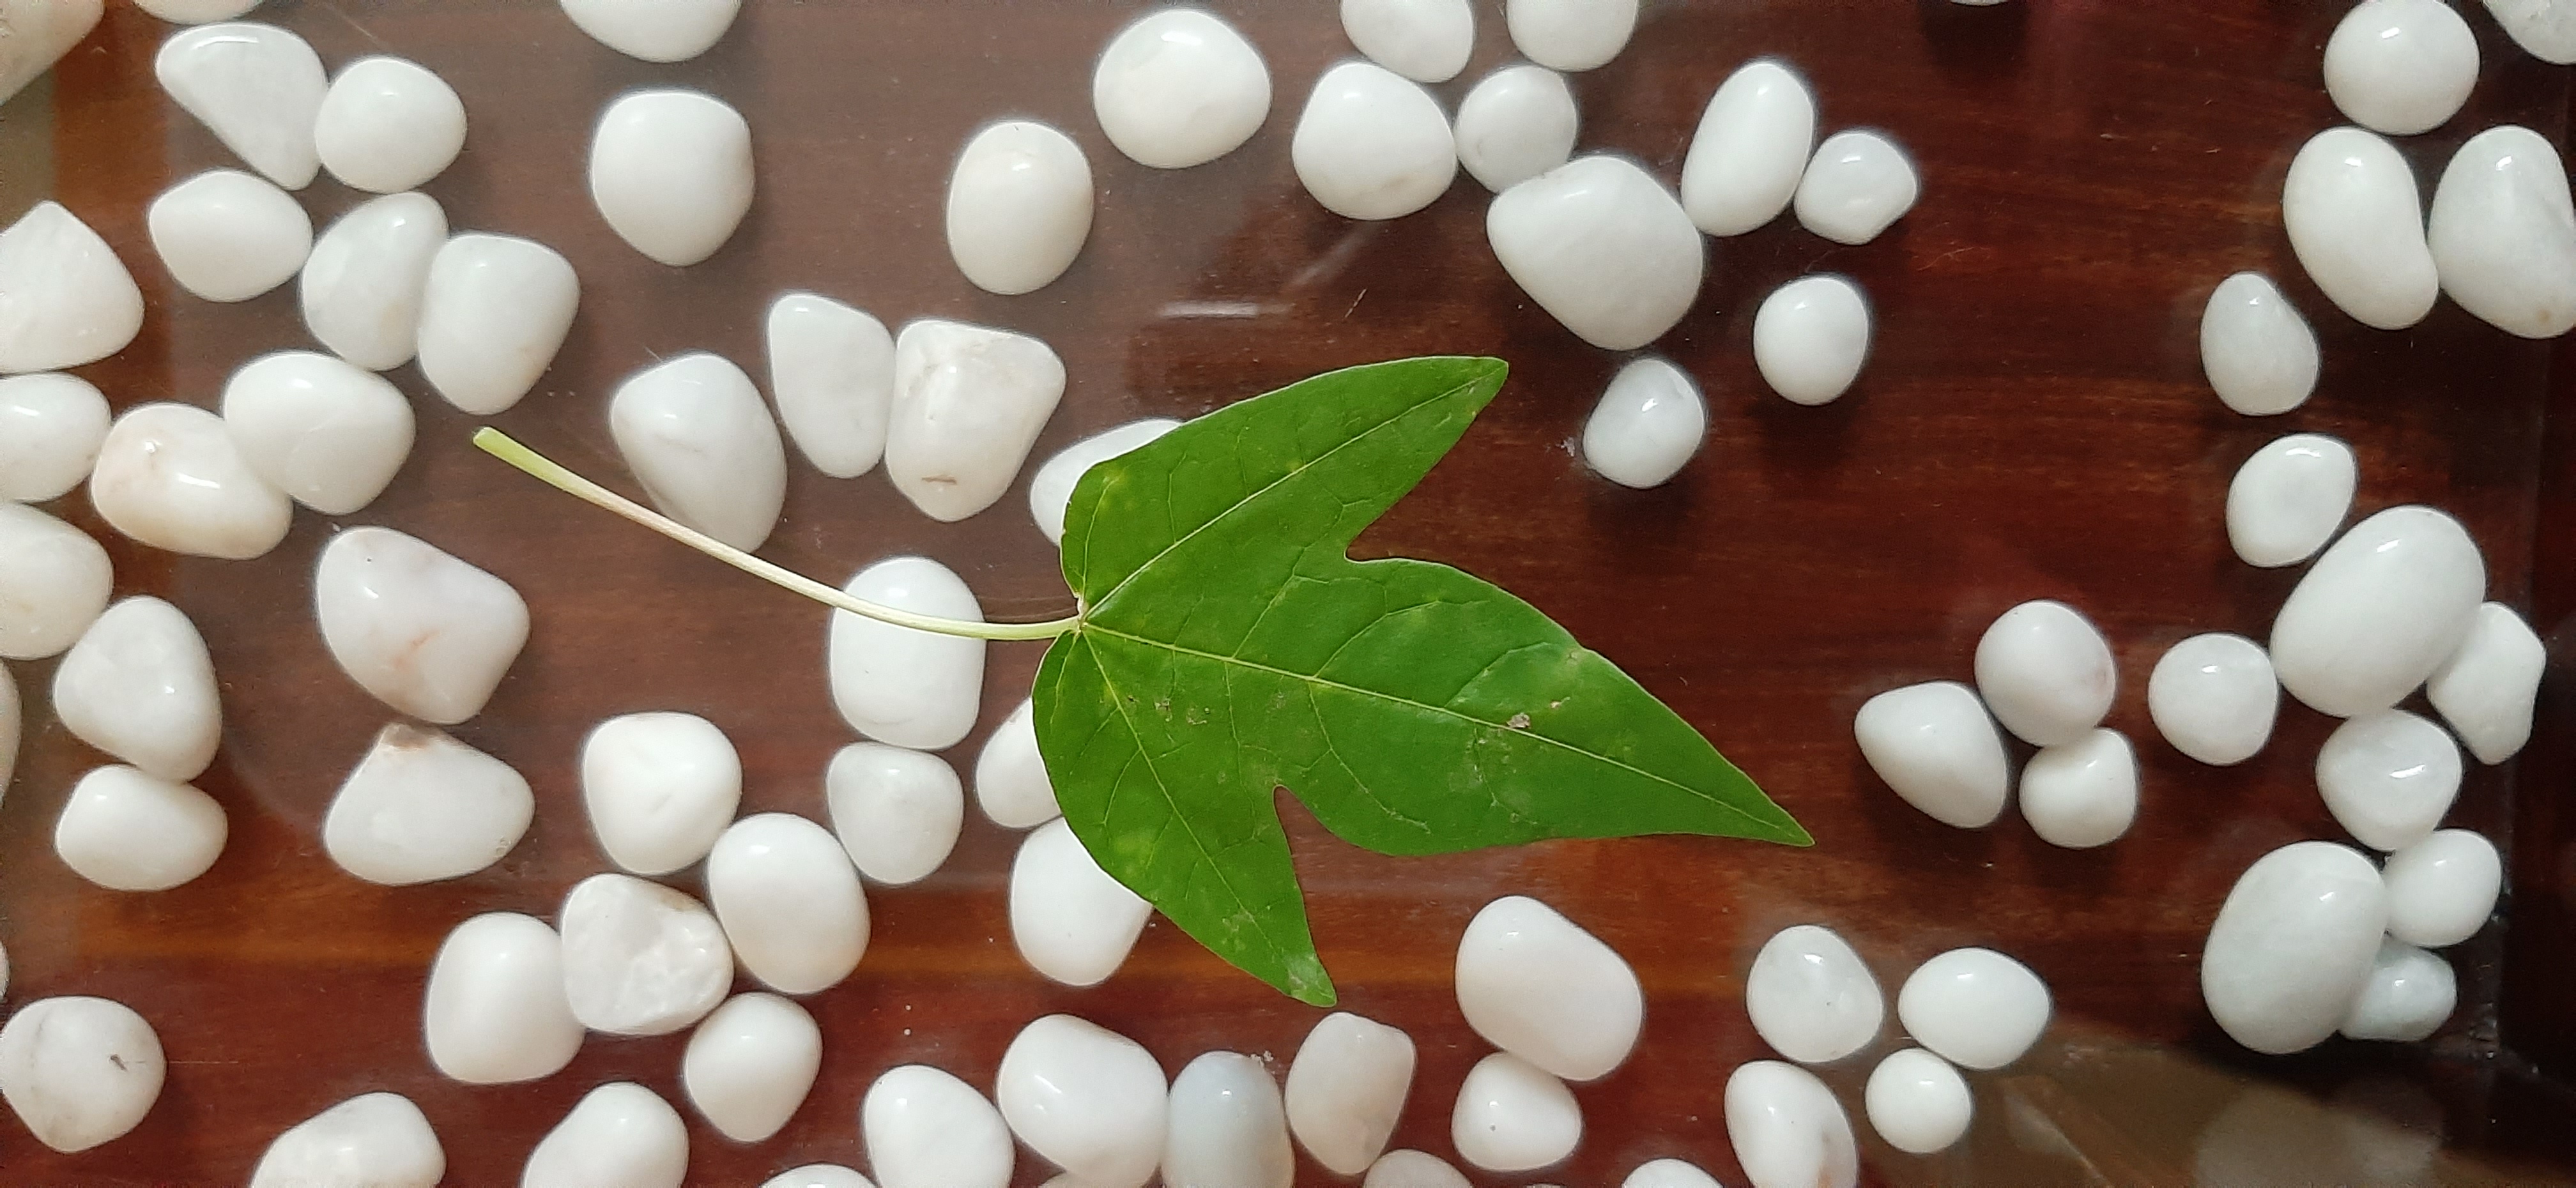
Plant: Papaya